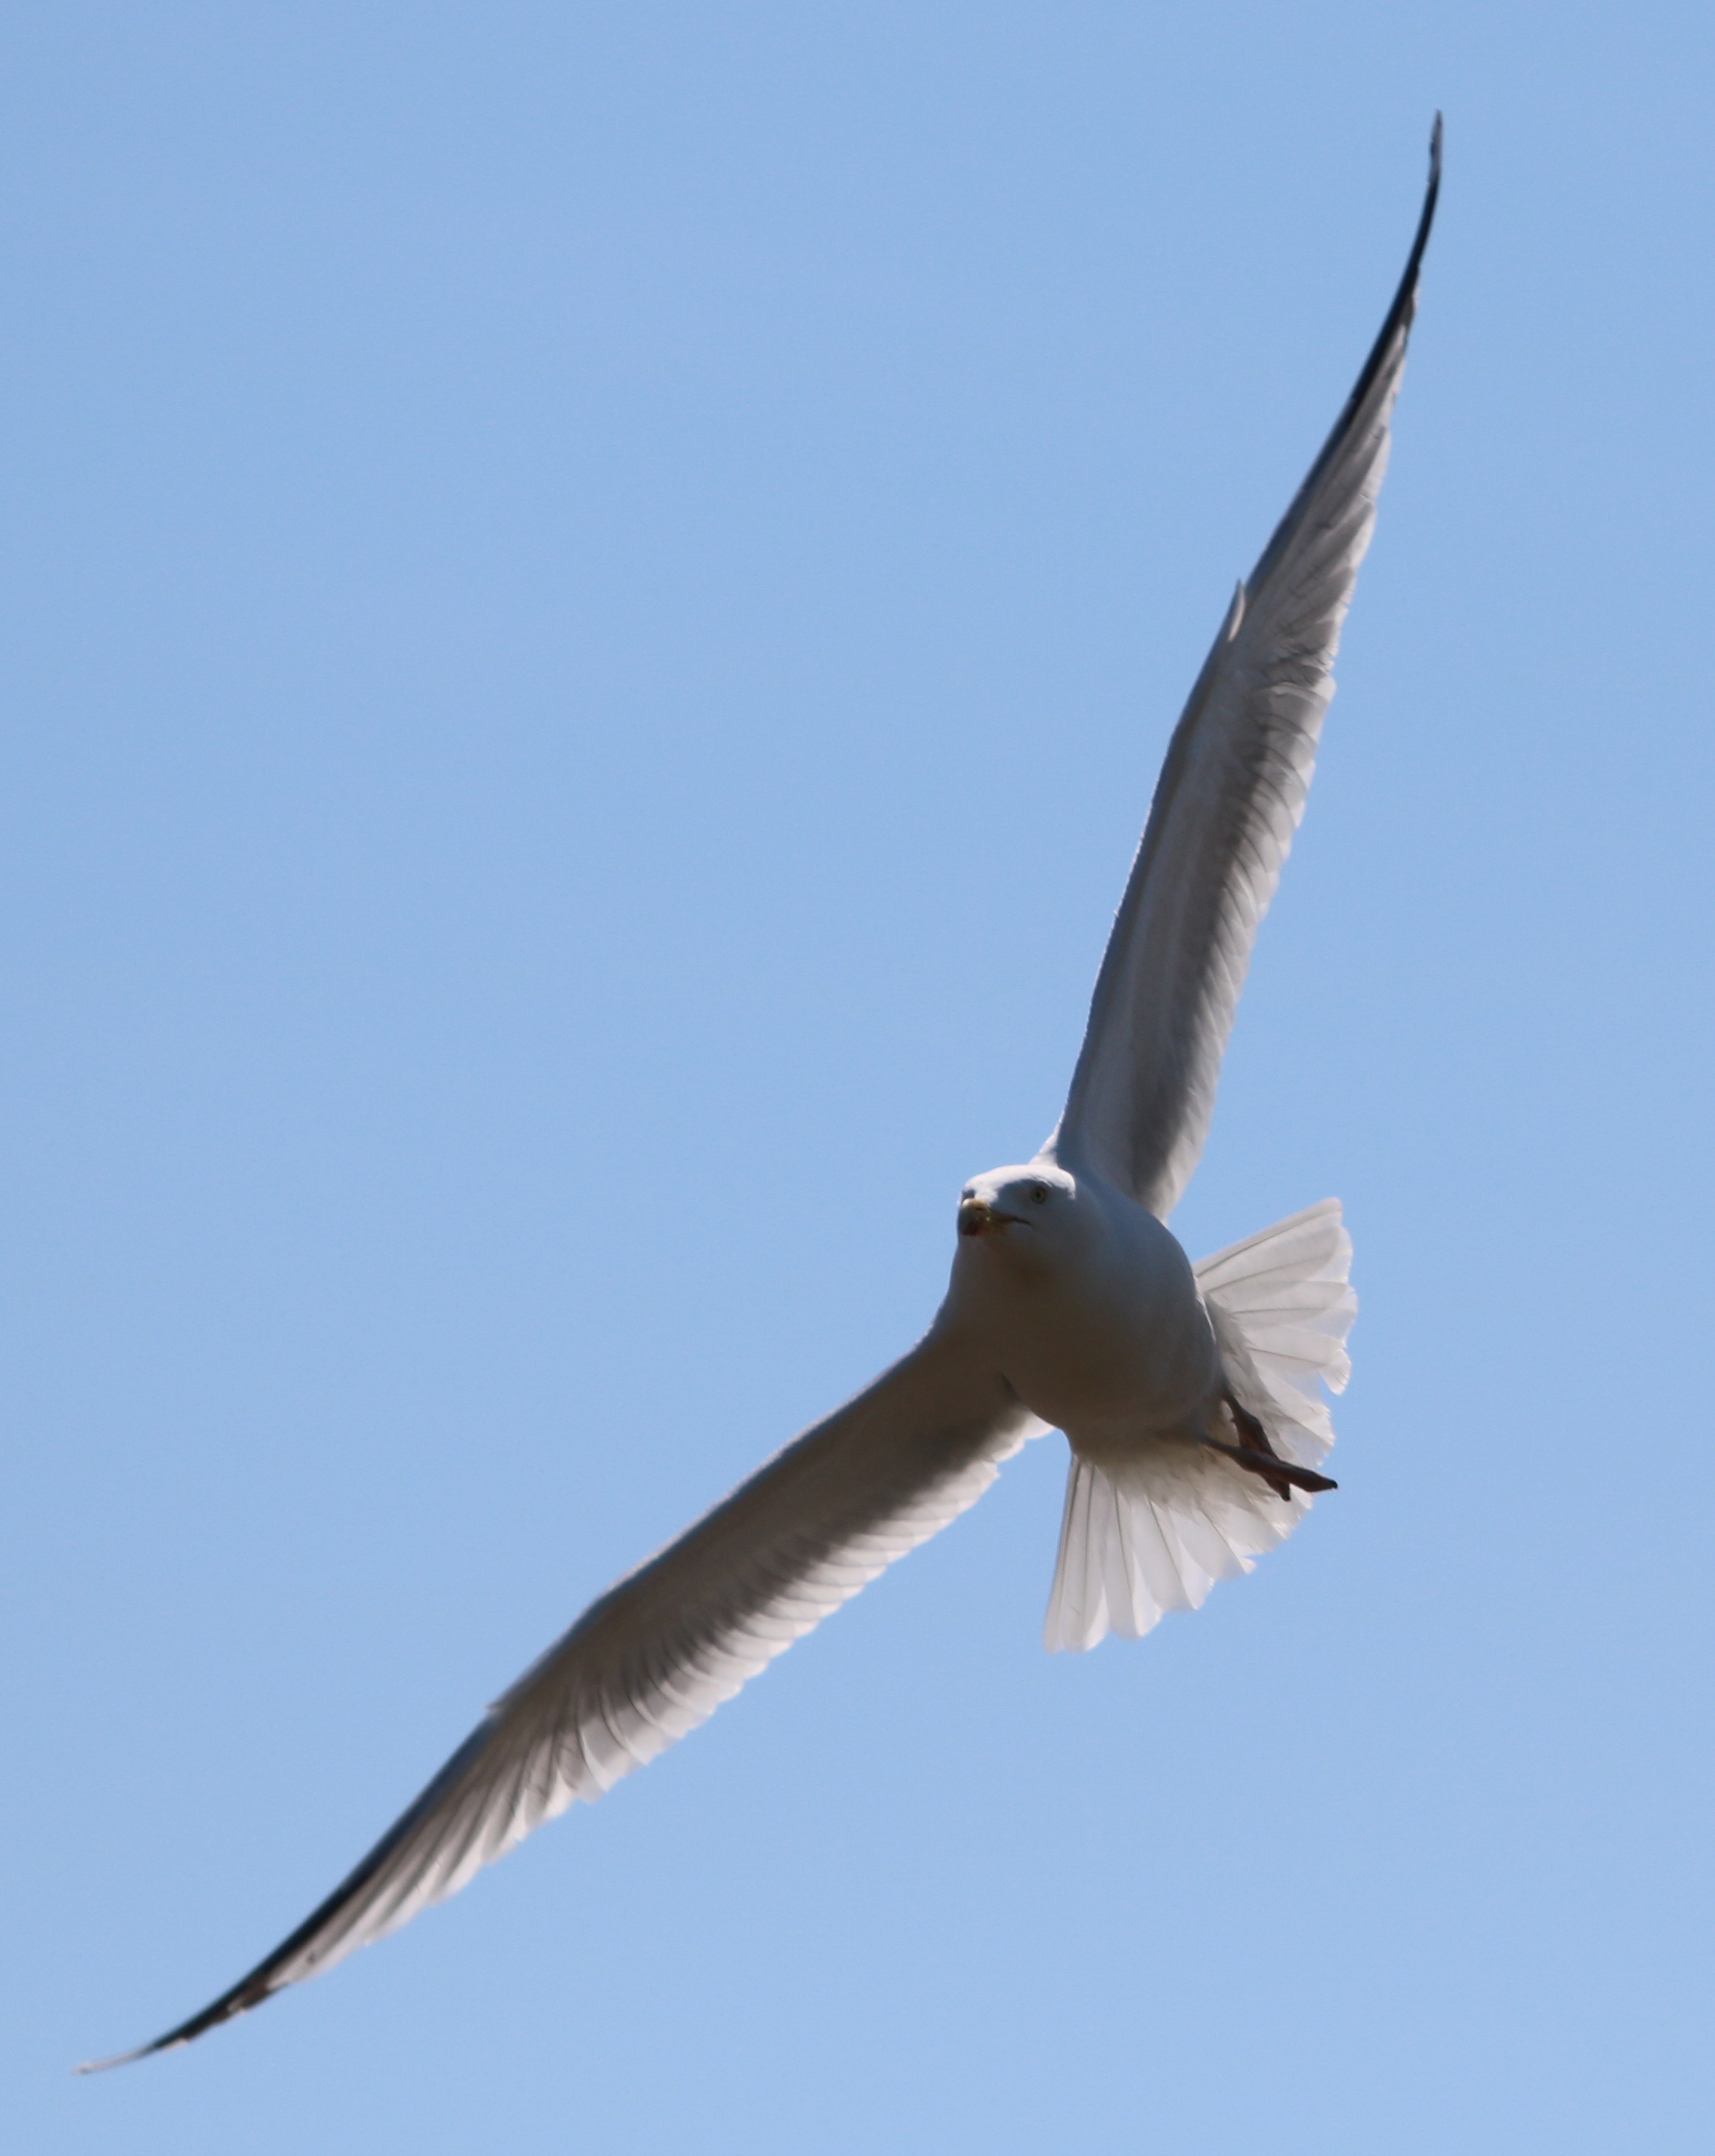
nature, bird, wing, sky, seabird, flying, fly, seagull, gull, flight, outdoors, vertebrate, in flight, charadriiformes